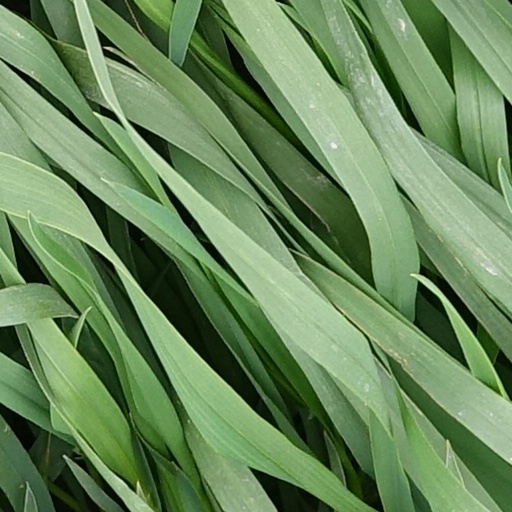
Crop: wheat